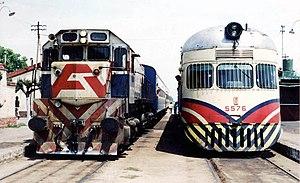
La rame FS ATR.100 est un élément automoteur diesel italien de luxe et à grande vitesse, conçu et fabriqué à partir de 1936 par FIAT MaterFer et exploité par la compagnie publique italienne Ferrovie dello Stato Italiane - FS jusqu'en juin 1961.